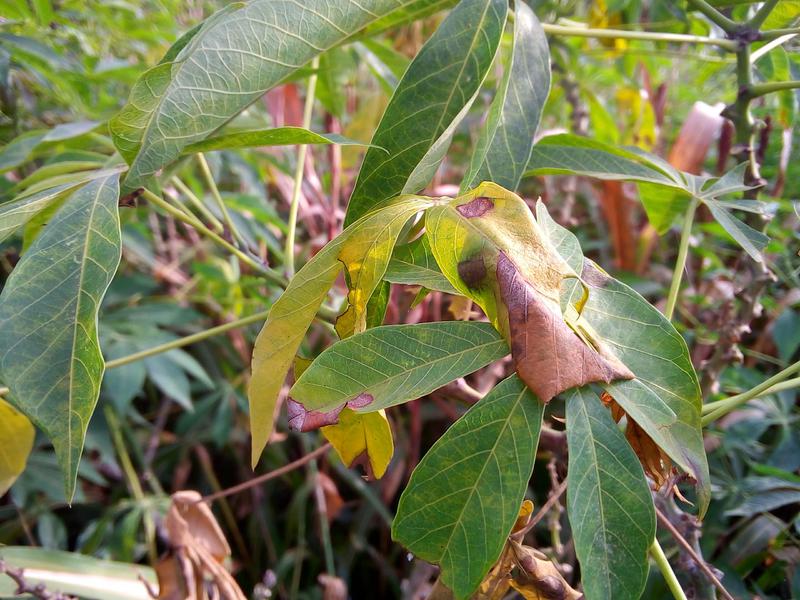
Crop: cassava
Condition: bacterial_blight